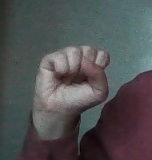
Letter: saad